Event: Nepal Earthquake
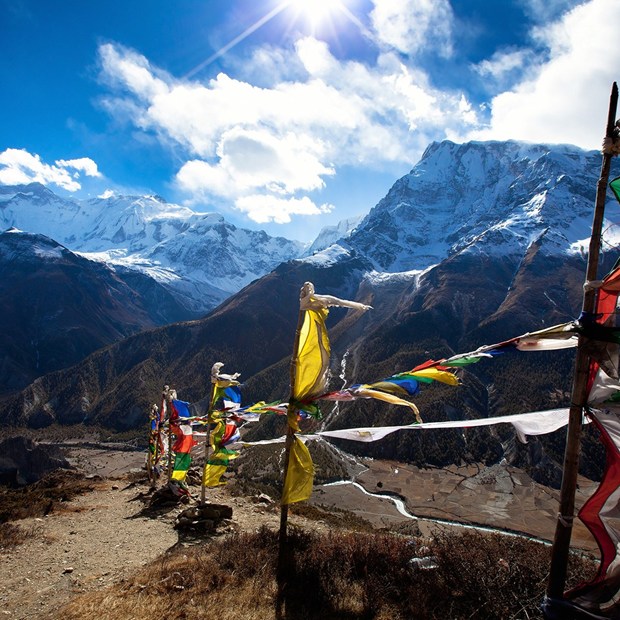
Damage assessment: no_damage